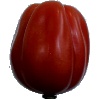
Label: Tomato Heart 1